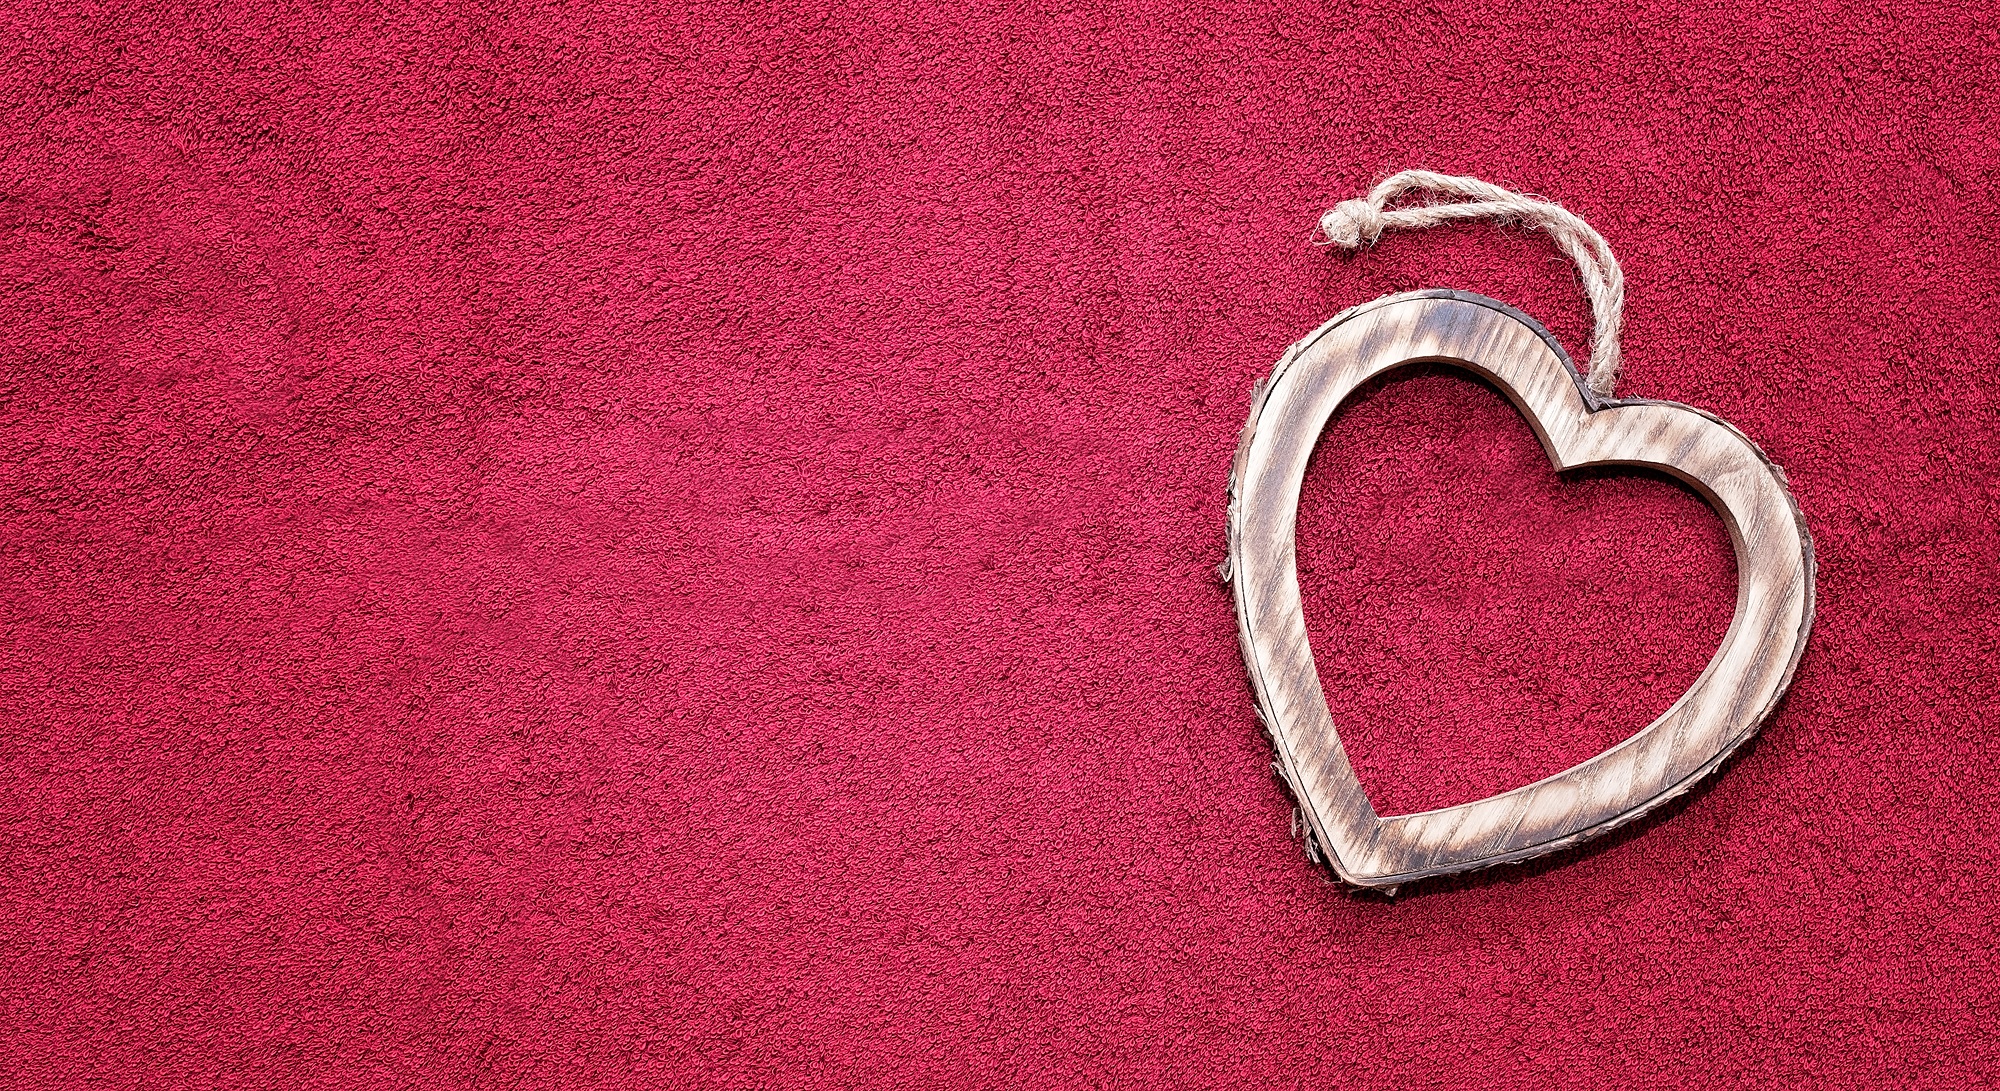
wood, number, love, heart, red, symbol, romance, pink, close, circle, deco, jewellery, font, welcome, organ, text freedom, wooden heart, dekoherz, fashion accessory